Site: brandenburg
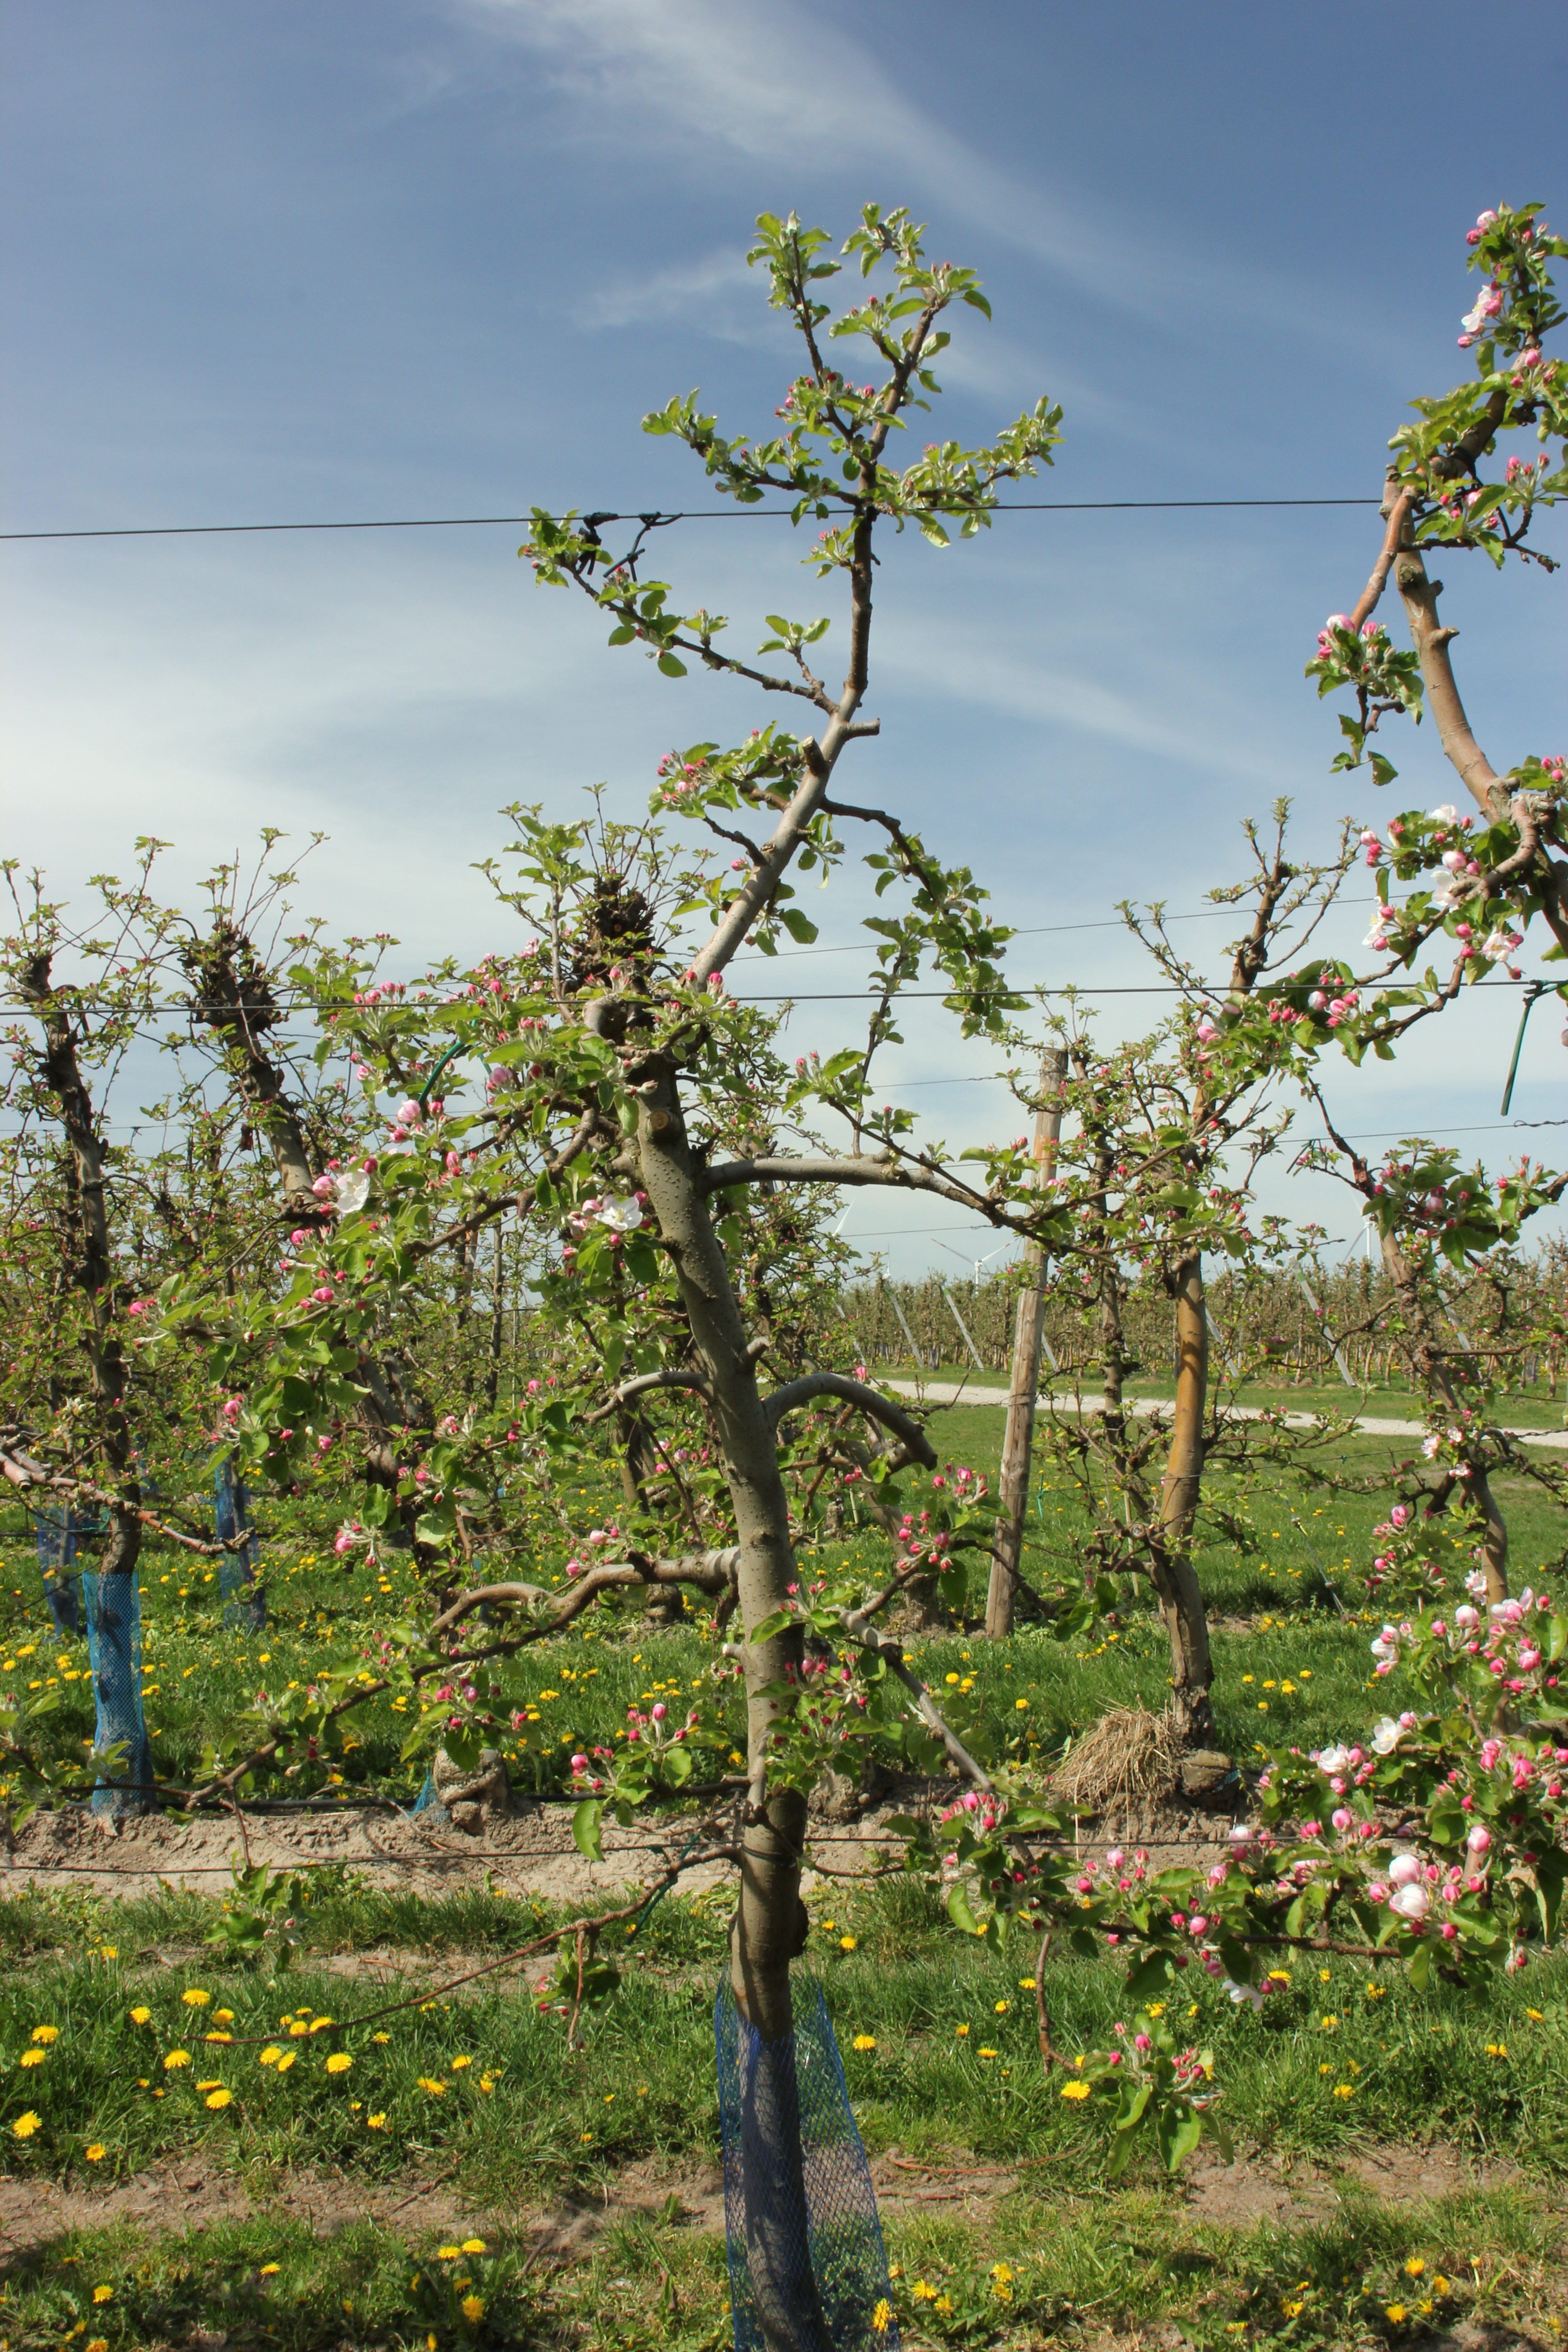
Growth stage (BBCH 57): Inflorescence emergence